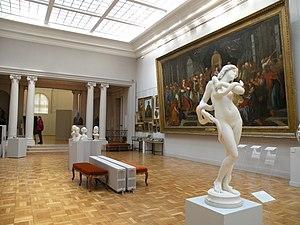
Musée Antoine-Lécuyer
Le musée Antoine Lécuyer, situé à Saint-Quentin, abrite un ensemble de pastels de Maurice Quentin de La Tour et une collection d'œuvres et d'objets d'art.